Antoni Głowacki

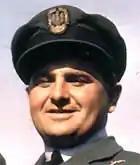
Antoni Głowacki c. 1945

Wing Commander Antoni (Toni) Głowacki (10 February 1910 – 27 April 1980) DFC, DFM, was a Polish Second World War fighter pilot flying with Polish Squadrons attached to the Royal Air Force, who is notable for shooting down five German aircraft on 24 August 1940 during the Battle of Britain, becoming one of only four pilots who gained "ace-in-a-day" status during that battle, the others being New Zealander Brian Carbury, Englishman Ronald Hamlyn and Scot Archie McKellar.